Bill Voce

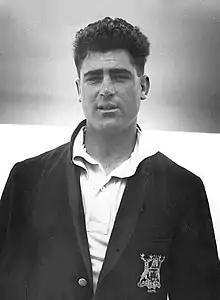
Voce in 1932

Bill Voce (8 August 1909 – 6 June 1984) was an English cricketer who played for Nottinghamshire and England. As a fast bowler, he was an instrumental part of England's infamous Bodyline strategy in their tour of Australia in 1932–1933 under Douglas Jardine. He was born at Annesley Woodhouse, near Kirkby-in-Ashfield, Nottinghamshire. He died at Lenton, Nottingham.